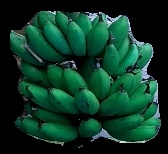
Variety: rasbale
Grade: grade3